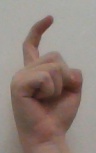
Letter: ra